MV St. Thomas Aquinas

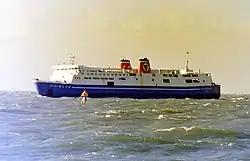
"Ferry Hakozaki", the sister ship of MV "St. Thomas Aquinas". This vessel was also sold to the Philippines and was renamed as "MV SuperFerry 5" and later "MV St. Joan of Arc".

M/V "St. Thomas Aquinas" started life as the "Ferry Sumiyoshi" of "Meimon Car Ferry" (later as "Meimon Taiyo Ferry") in Japan. She was built in the Onomichi yard of Onomichi Zosen. "Ferry Sumiyoshi"’s keel was laid on 1 August 1972, launched on 19 December 1972 and completed on 20 March 1973. The ship originally had one and a half passenger decks, two and a half cargo decks with a capacity of 900 passengers, a full bridge deck and vehicle ramps at the bow and at the stern. She was first fielded in the Osaka-Shin-moji, Kitakyushu route in Japan. She was the sister ship of "Ferry Hakozaki" which was later sold later in 1994 to Aboitiz Shipping Corporation and was renamed as M/V "SuperFerry 5" and later as the M/V "St. Joan of Arc" of 2GO Travel.